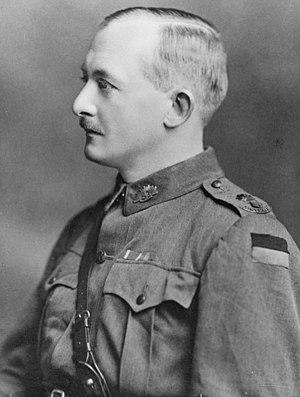
Maurice Wilder-Neligan, né Maurice Neligan le 4 octobre 1882 et mort le 10 janvier 1923, est un militaire australien d'origine britannique qui a commandé le 10ᵉ bataillon d'Australie-Méridionale pendant les dernières phases de la Première Guerre mondiale.